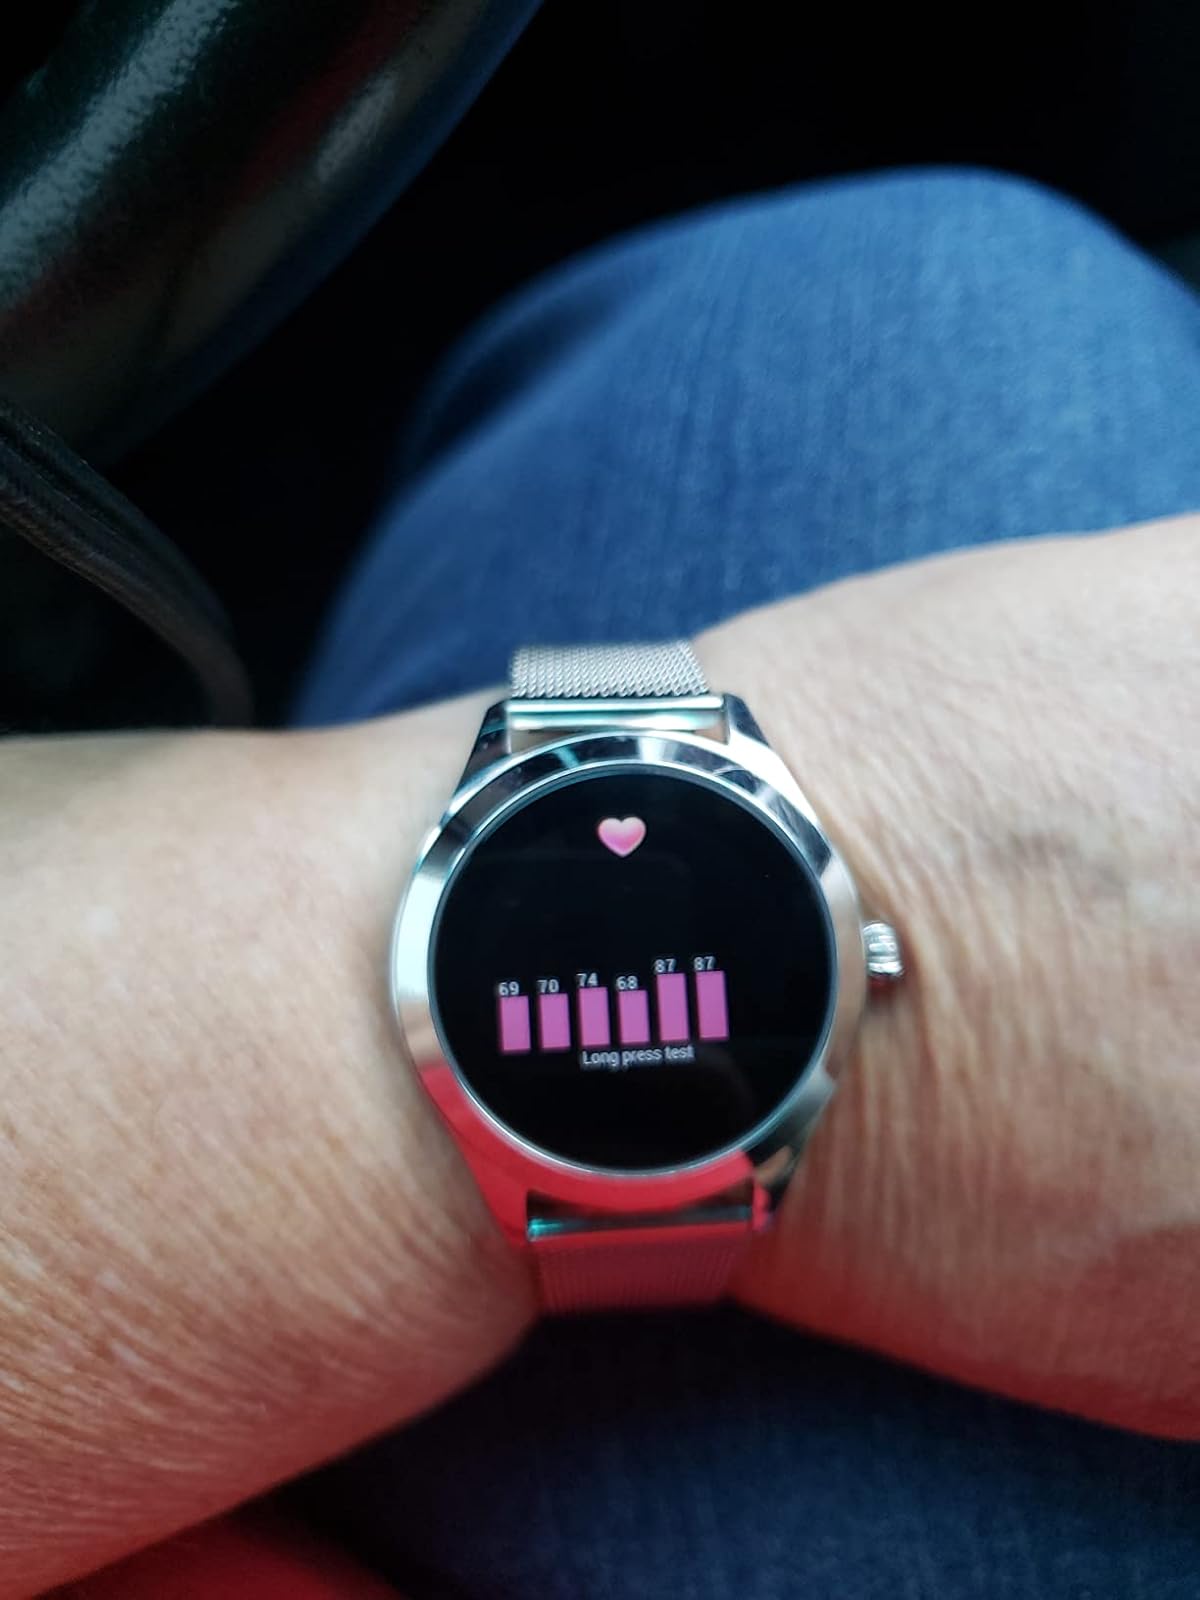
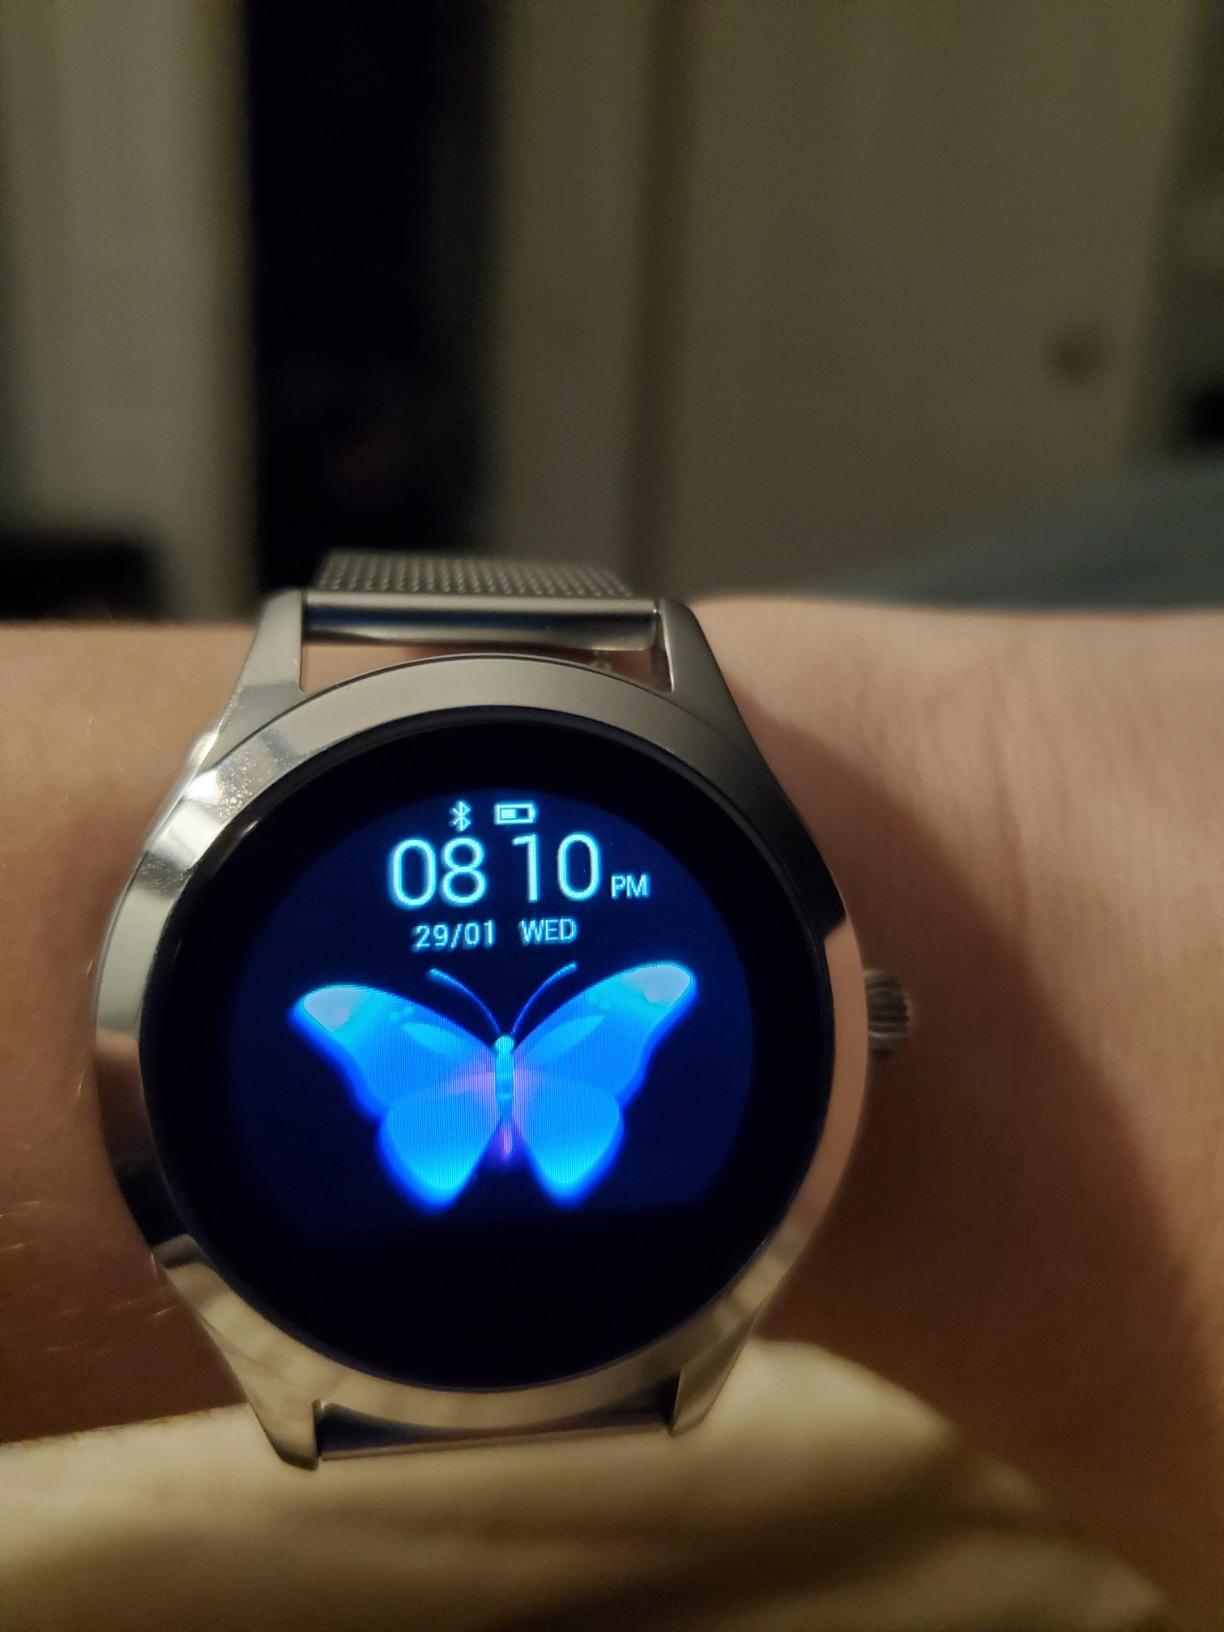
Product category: smartwatch
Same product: yes